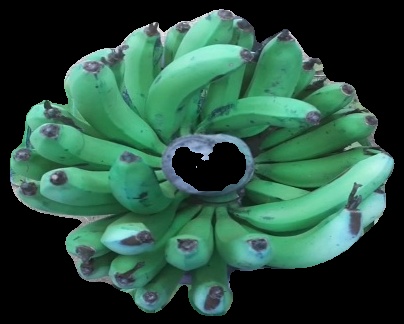
Variety: pachbale
Grade: grade2